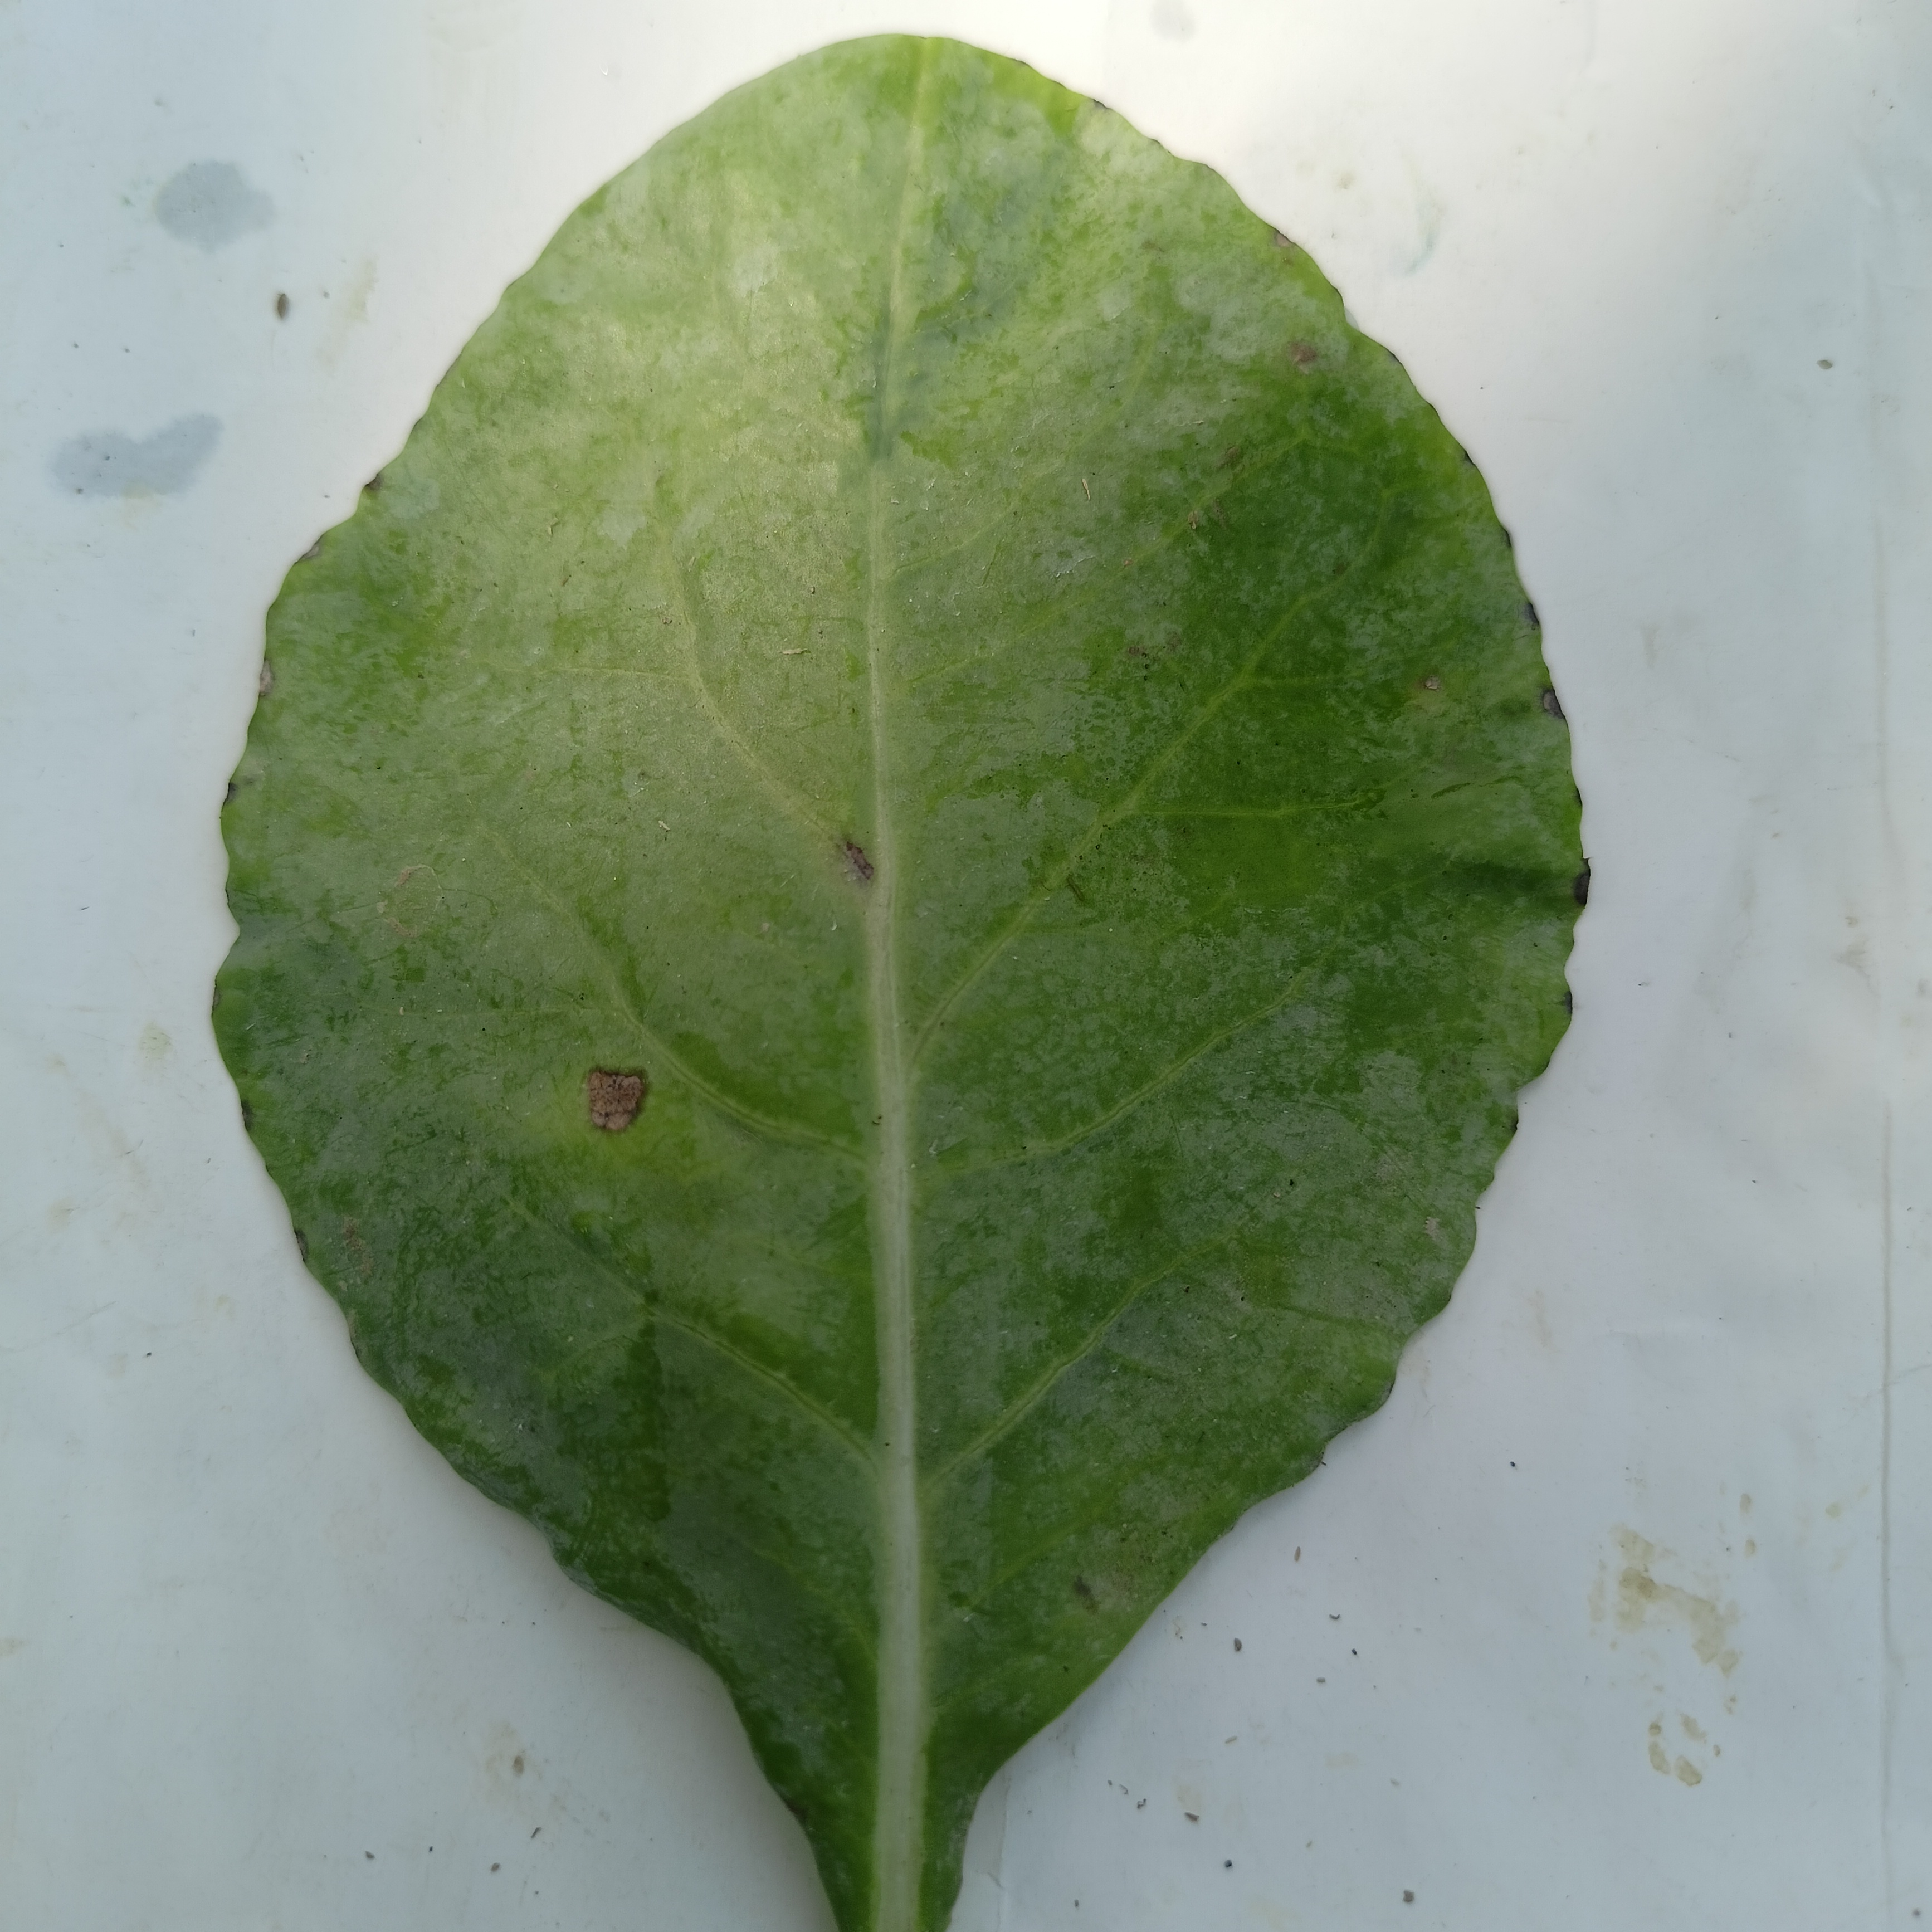
Label: Black Rot